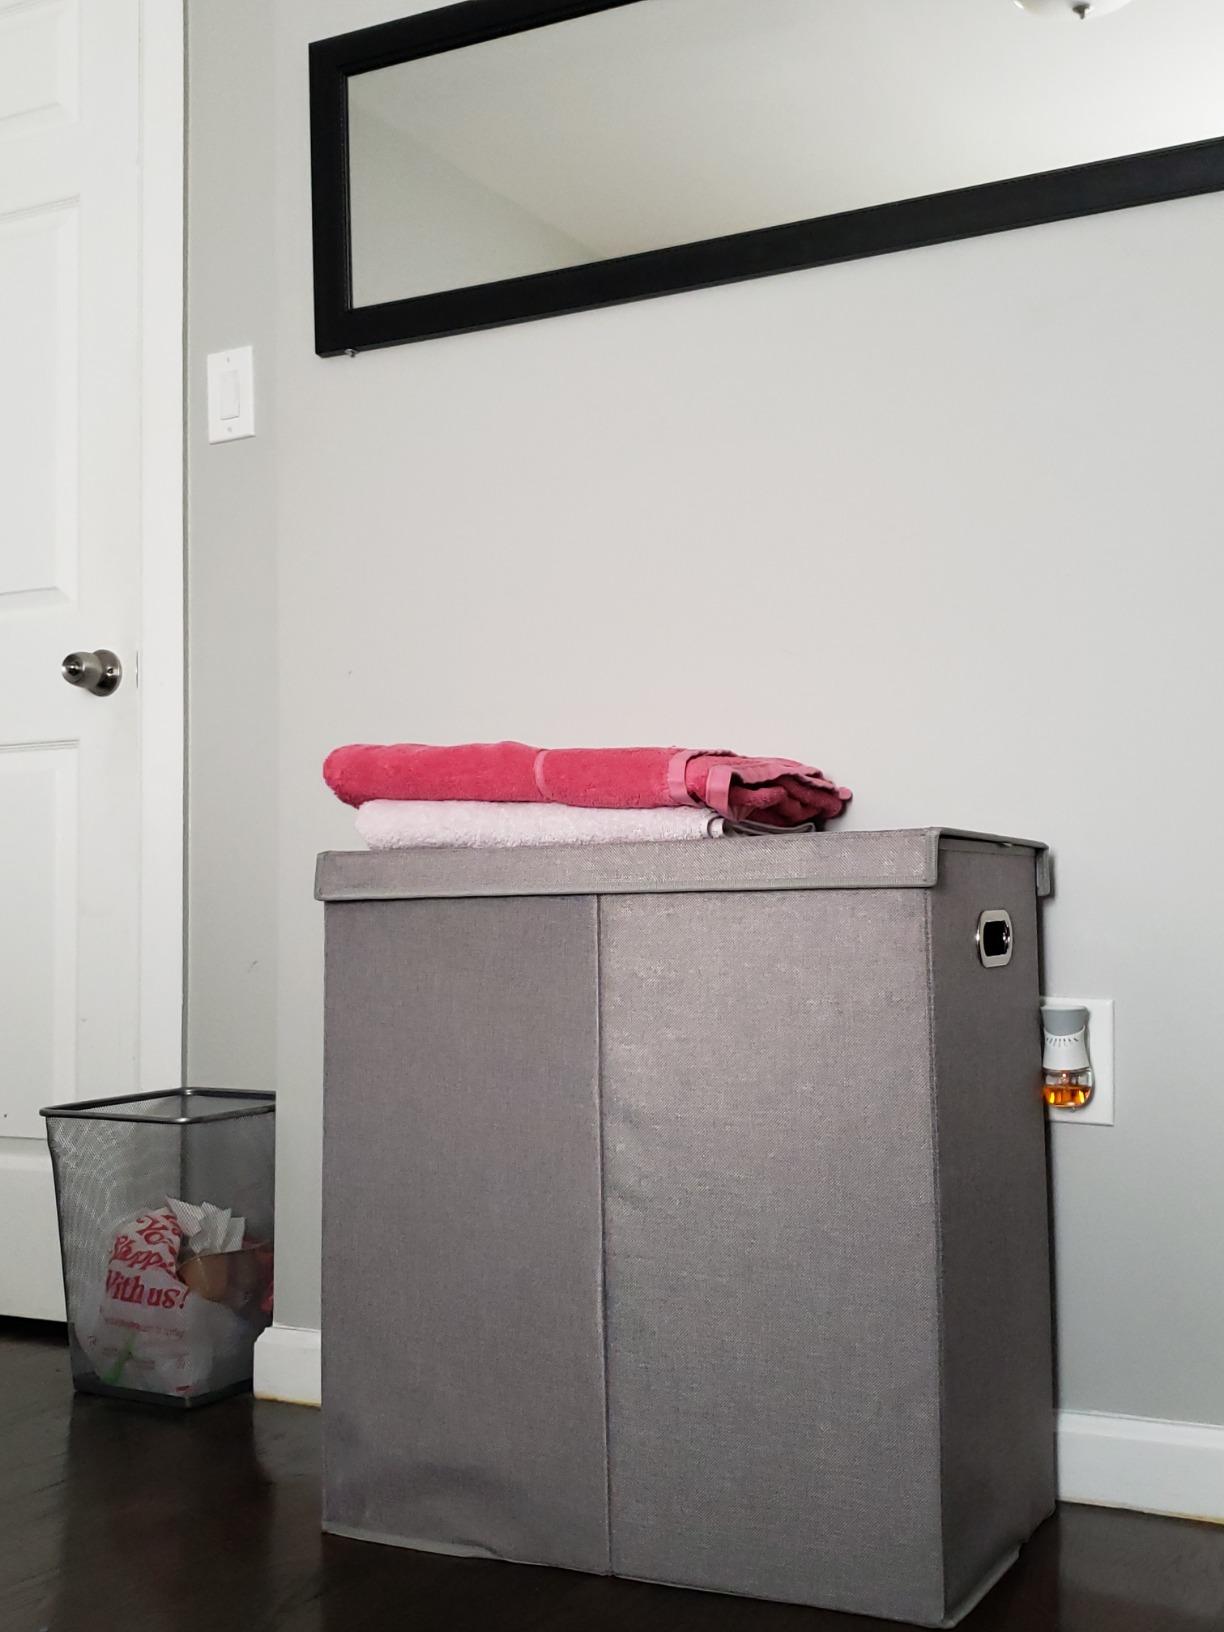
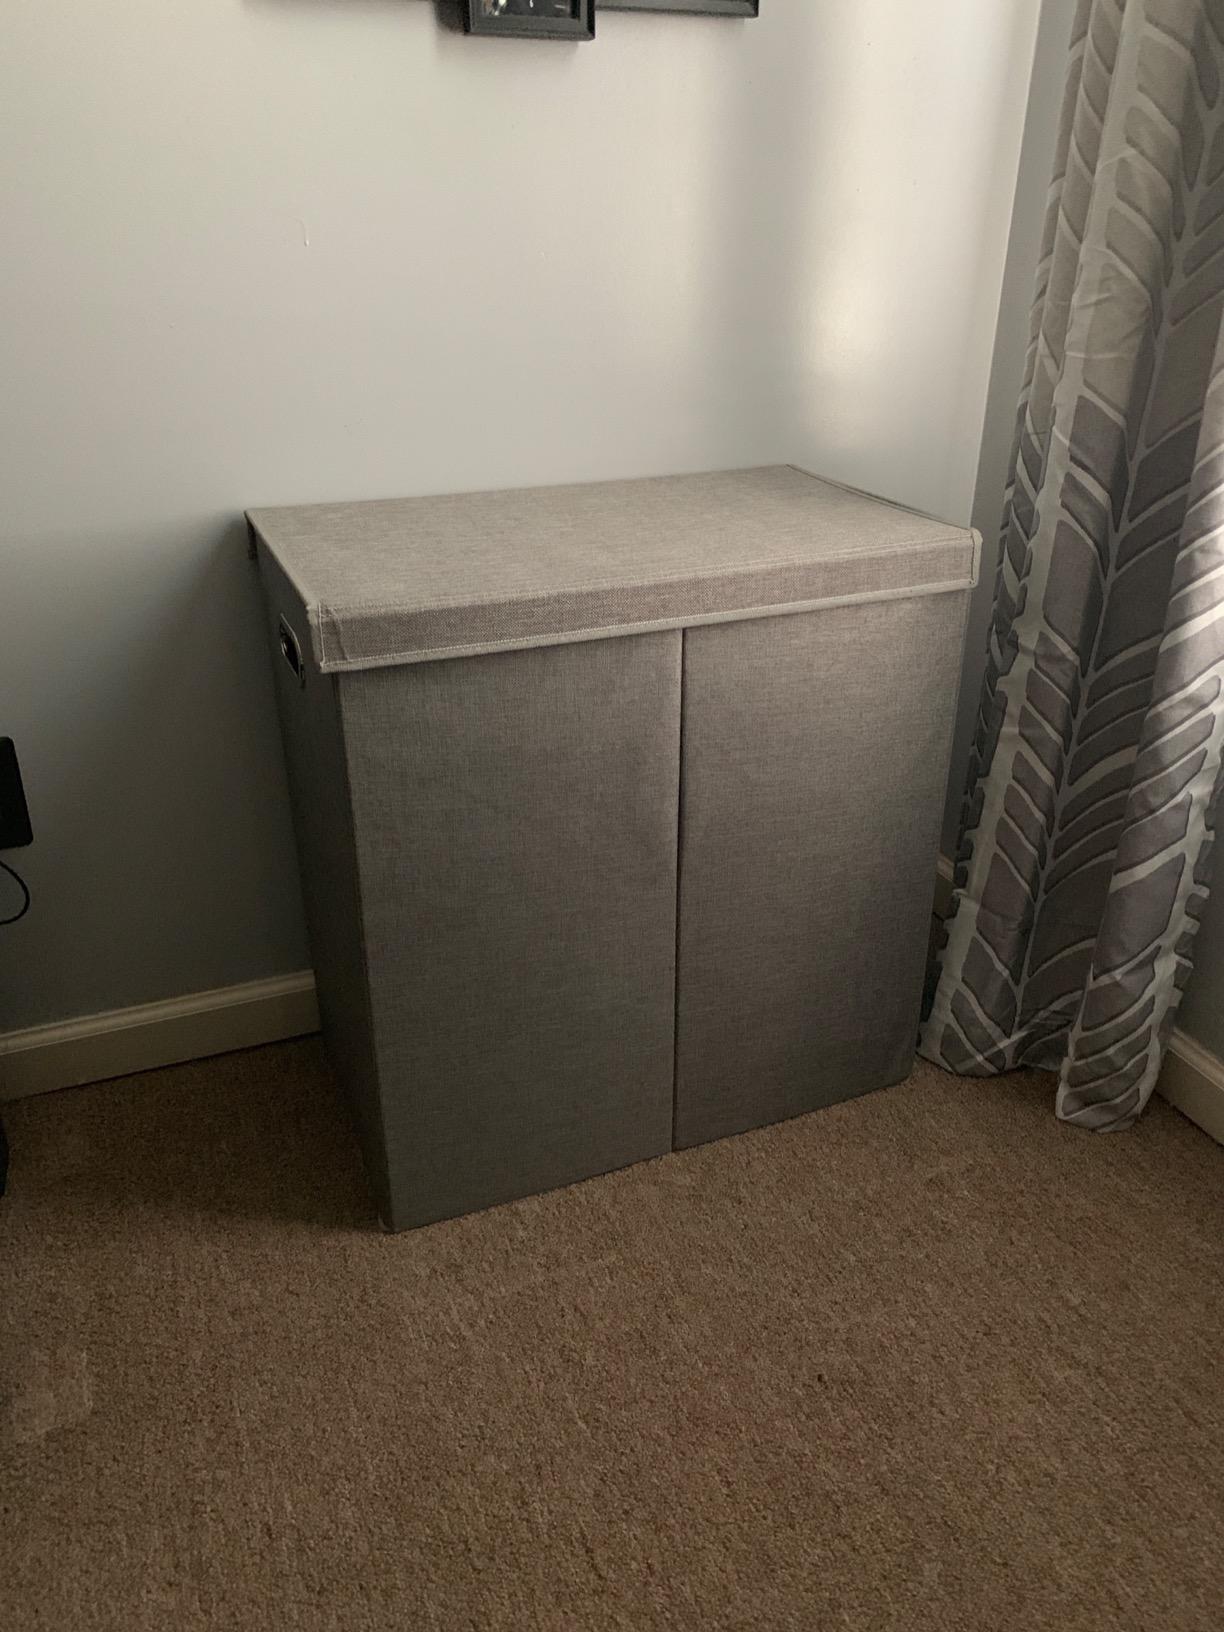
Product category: items_hamper
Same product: yes